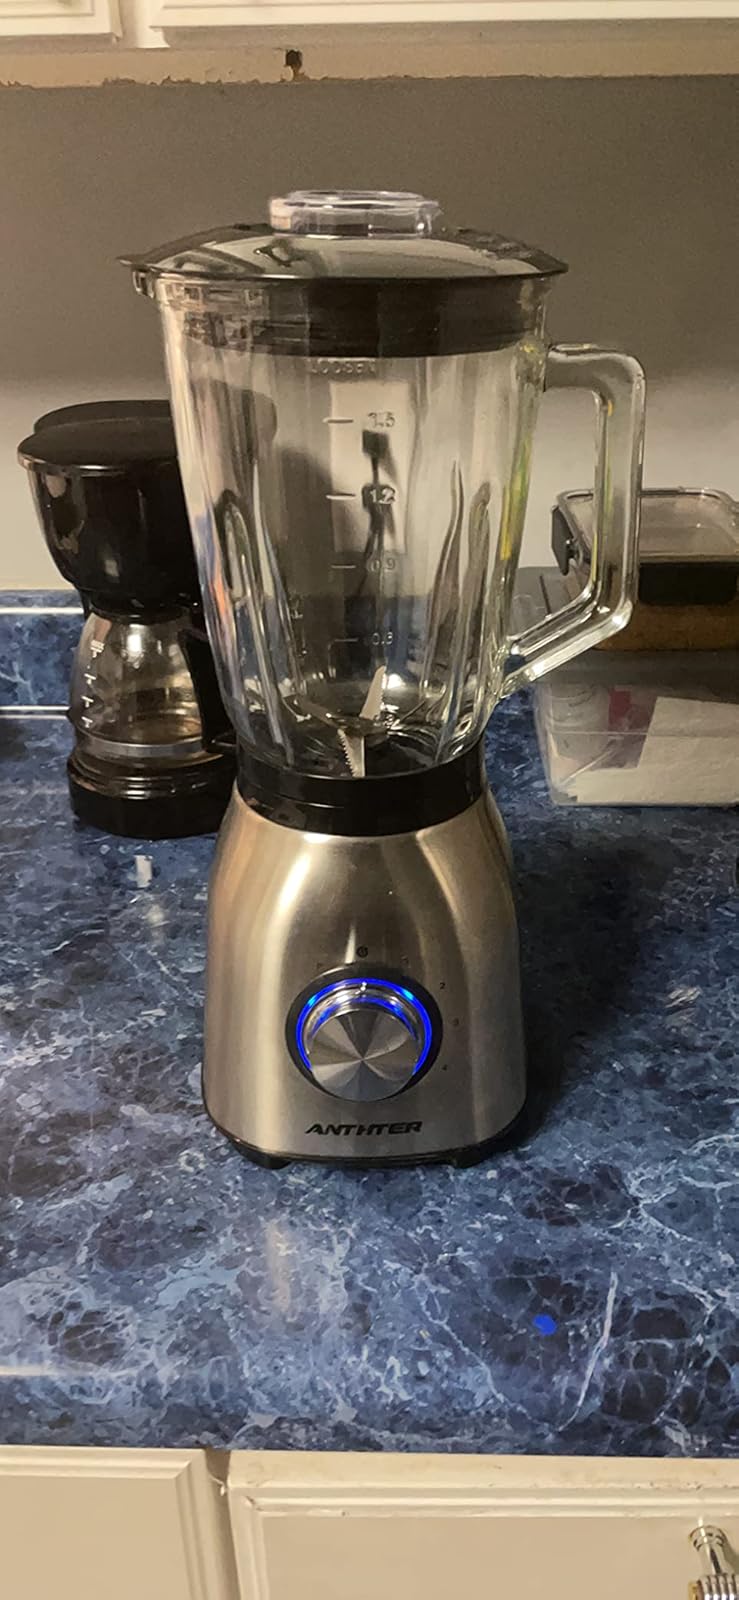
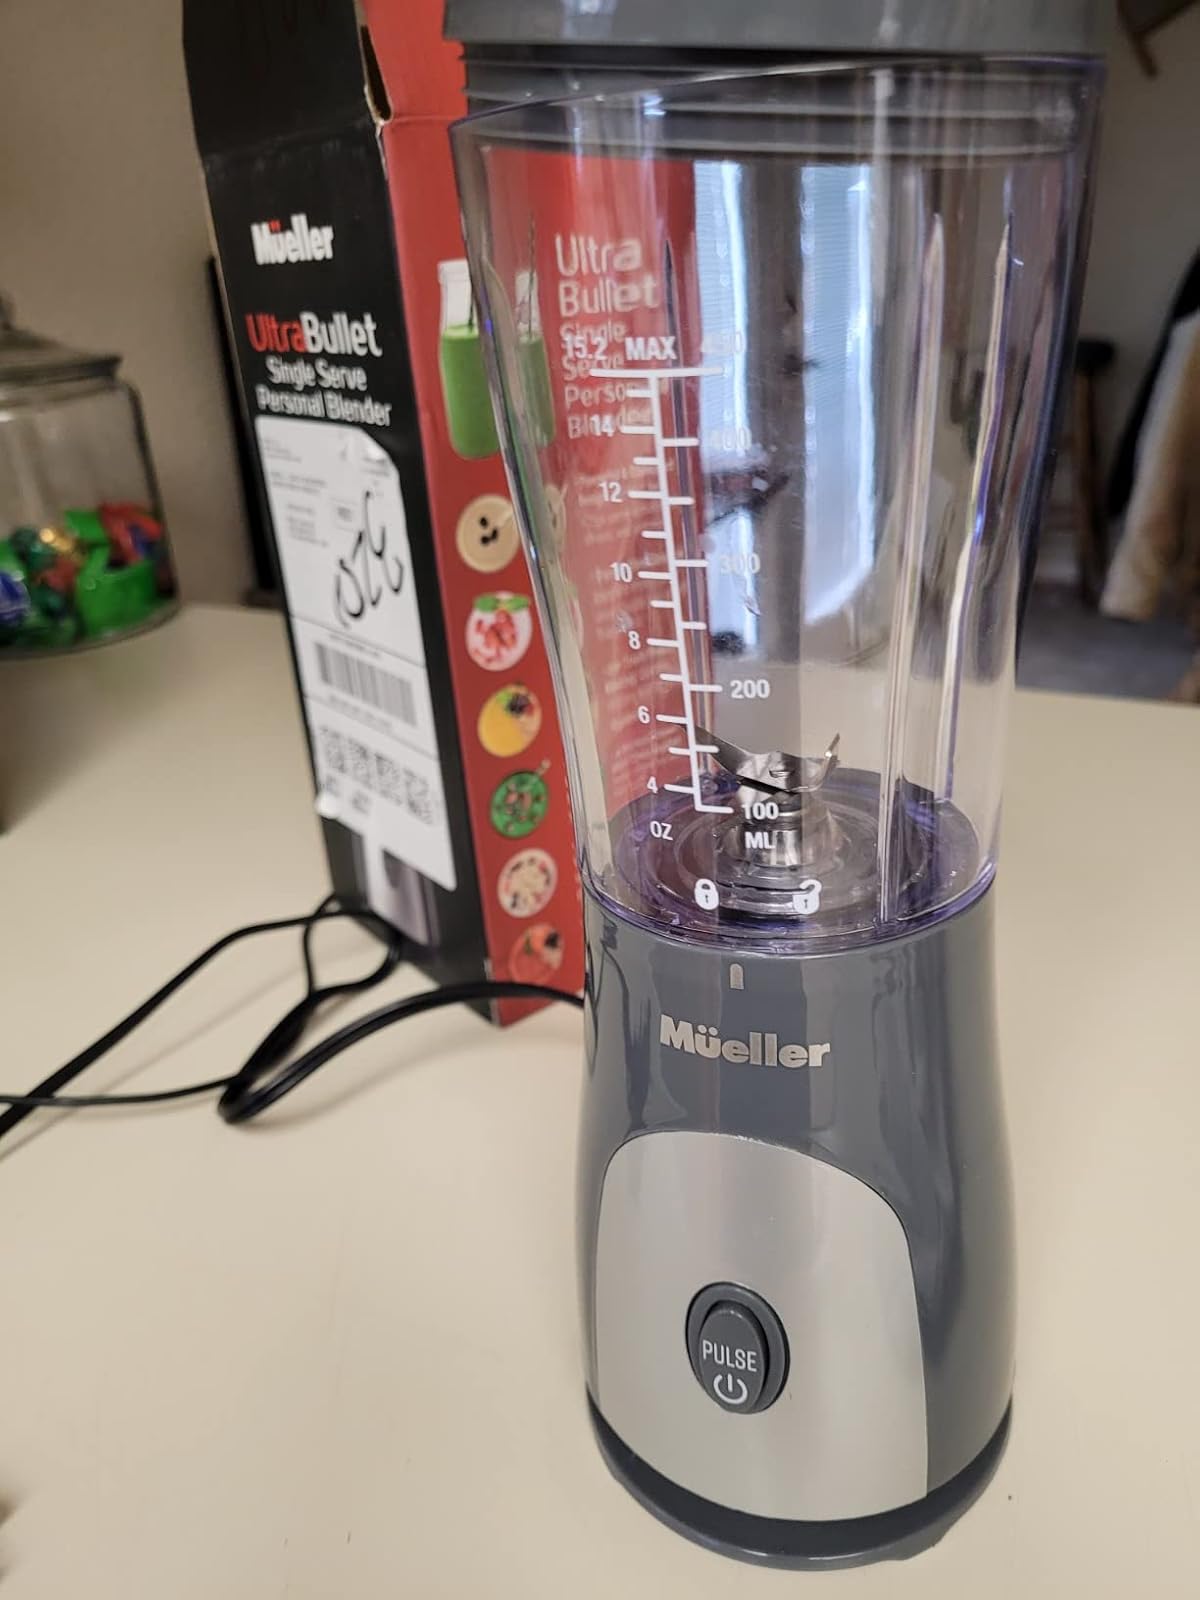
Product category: items_blender
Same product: no